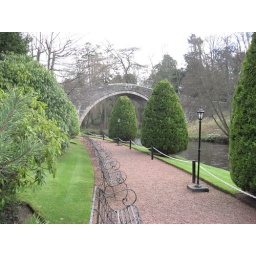
The old bridge over the doon where Tam's horse lost her tail!